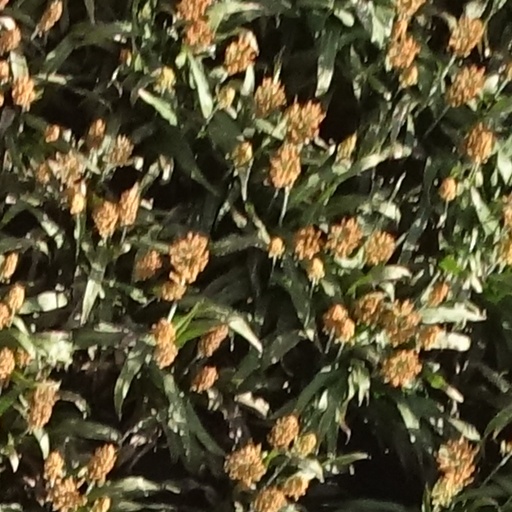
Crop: sorghum